The Photographical Congress Arrives in Lyon

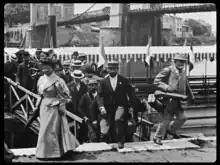
Screencap from "The Photographical Congress Arrives in Lyon"

The Photographical Congress Arrives in Lyon (also known as Neuville-sur-Saône: Débarquement du congrès des photographie à Lyon) is an 1895 French short black-and-white silent documentary film directed and produced by Louis Lumière and starring P.J.C. Janssen as himself. It was first screened on 12 June 1895.